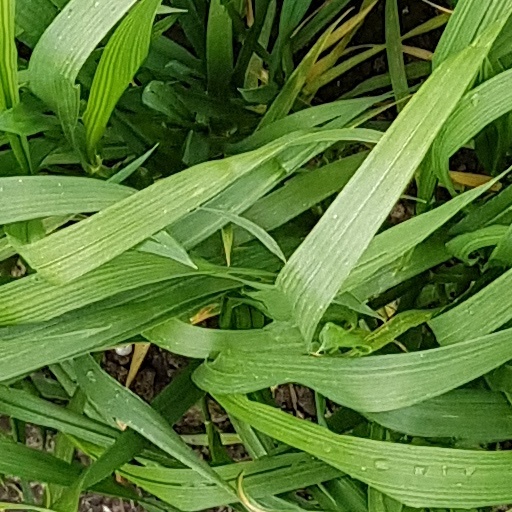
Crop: wheat